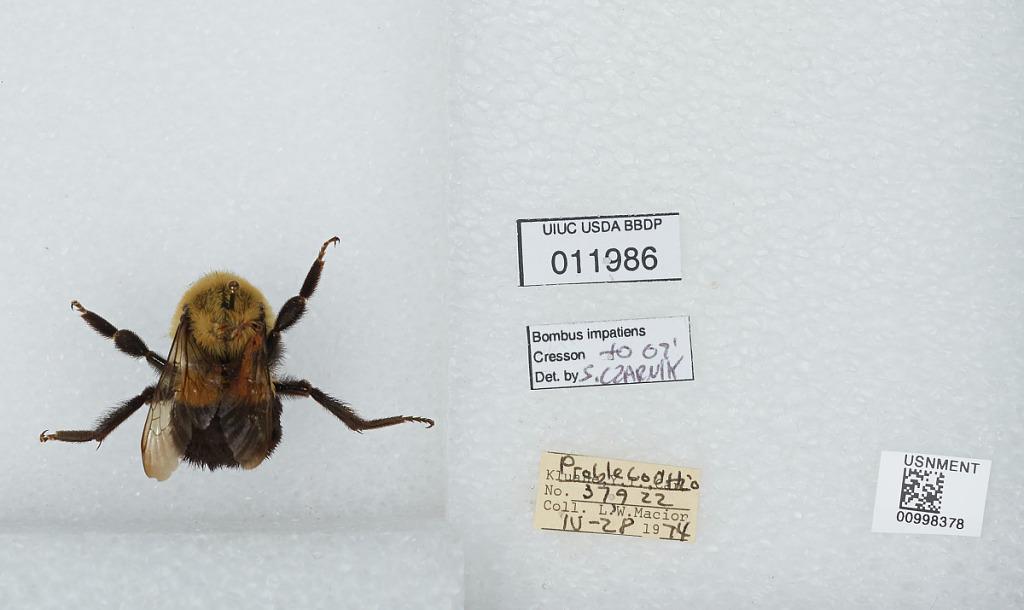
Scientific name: Bombus (Pyrobombus) impatiens Cresson
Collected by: L. Macior
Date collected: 1974-4-28
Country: United States
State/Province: Ohio
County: Preble
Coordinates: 39.7778, -84.6897
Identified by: Czarnik, S.